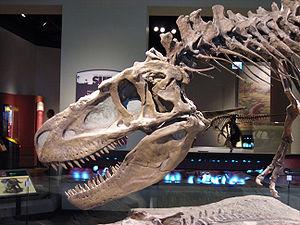
Les Tyrannosauroidea, ou tyrannosauroïdes forment une super-famille éteinte de dinosaures théropodes coelurosauriens comprenant les Tyrannosauridae ainsi que des genres plus basaux qui leur sont étroitement apparentés.
La liste des genres de dinosaures recense tous les genres qui ont été inclus dans le super-ordre Dinosauria à l'exception de la classe Aves et des termes à usage uniquement vernaculaire. La liste inclut tous les genres communément acceptés, mais aussi ceux considérés comme invalides, douteux, ou qui n'ont pas été formellement publiés, ainsi que les synonymes plus récents de noms plus établis et les genres qui ne sont plus considérés comme des dinosaures. De nombreux noms ont été reclassifiés, qu'il s'agisse d'oiseaux, de crocodiles ou encore de bois pétrifié. Cette liste contient 1513 noms, dont environ 1190 sont considérés comme soit valides, soit nomen dubium.